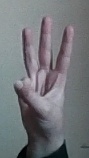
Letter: thaa